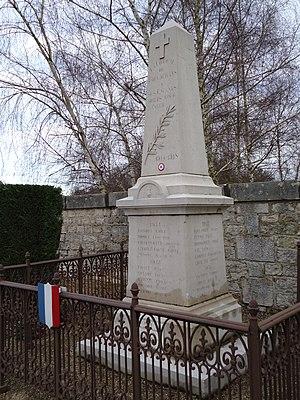
Monuments aux morts de Foucherans
Foucherans est une commune française située dans le département du Jura en région Bourgogne-Franche-Comté.